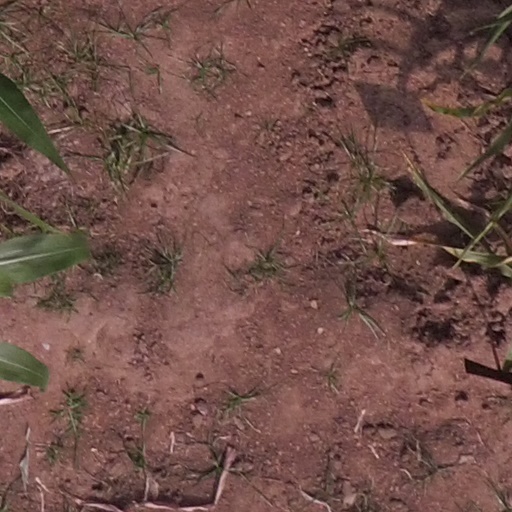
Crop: maize; corn